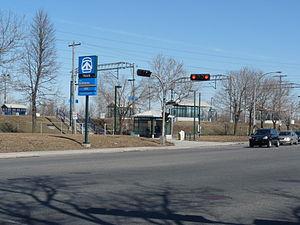
Vue de l'entrée sur le boul. Henri-Bourassa Ouest de la gare Du Ruisseau du train de banlieue dans l'arrondissement Saint-Laurent de la ville de Montréal, Canada, sur la ligne Montréal-Deux-Montagnes de l'AMT
La gare Du Ruisseau est une gare située à Montréal dans l'arrondissement Saint-Laurent. Le Réseau de transport métropolitain y exploite la ligne de trains de banlieue Deux-Montagnes.